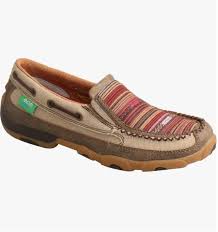
Label: Boat